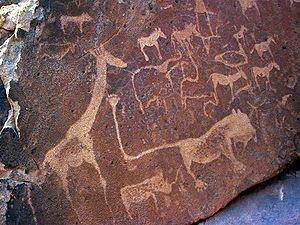
L’histoire de la Namibie se divise en plusieurs époques très distinctes. La Namibie est le troisième pays le plus jeunes d'Afrique après l'indépendance de l'Érythrée en 1993 et du Soudan du Sud en 2011, la Namibie est indépendante depuis 1990.
Twyfelfontein ou /Ui-//aes est un site archéologique de Namibie inscrit en 2007 sur la liste du patrimoine mondial.
Cet article recense les sites pétroglyphiques en Afrique.